Ölgii (city)

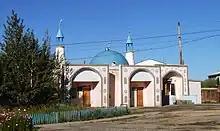
The Main Mosque in Ölgii

Ölgii was an ethnic Kazakh village before the founding of the modern nation of Mongolia in 1911. Kazakhs have been coming to the Altai region of Mongolia for at least 200 years. Many came as Kazakhs faced pressure from the expanding Russian Empire. These numbers increased significantly after the 1917 Russian Revolution and the rise of communism in China. It was the center of Islam in Mongolia before religious purges in the 1930s in which the mosque was destroyed and the imam was executed. Mongolia initially tried to suppress Kazakh language and culture before creating Bayan-Ölgii Aimag in 1939, with Ölgii as the seat of government.